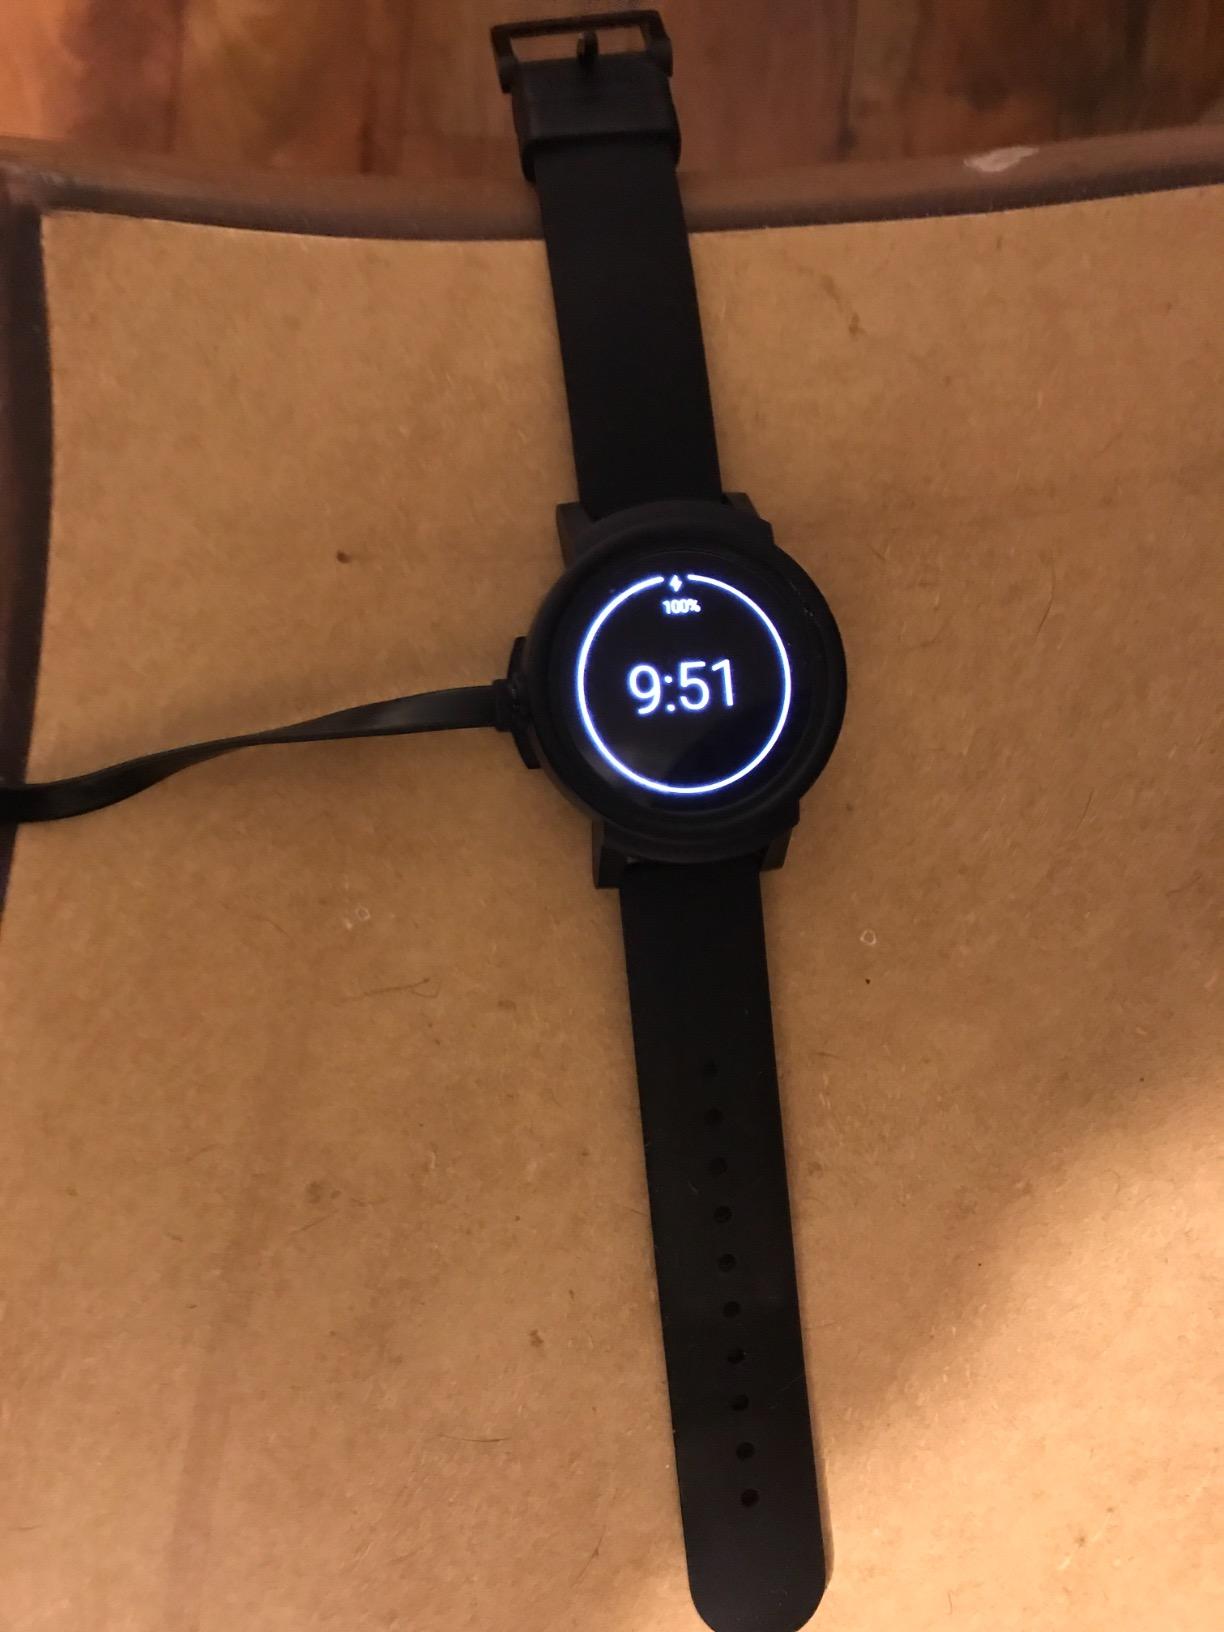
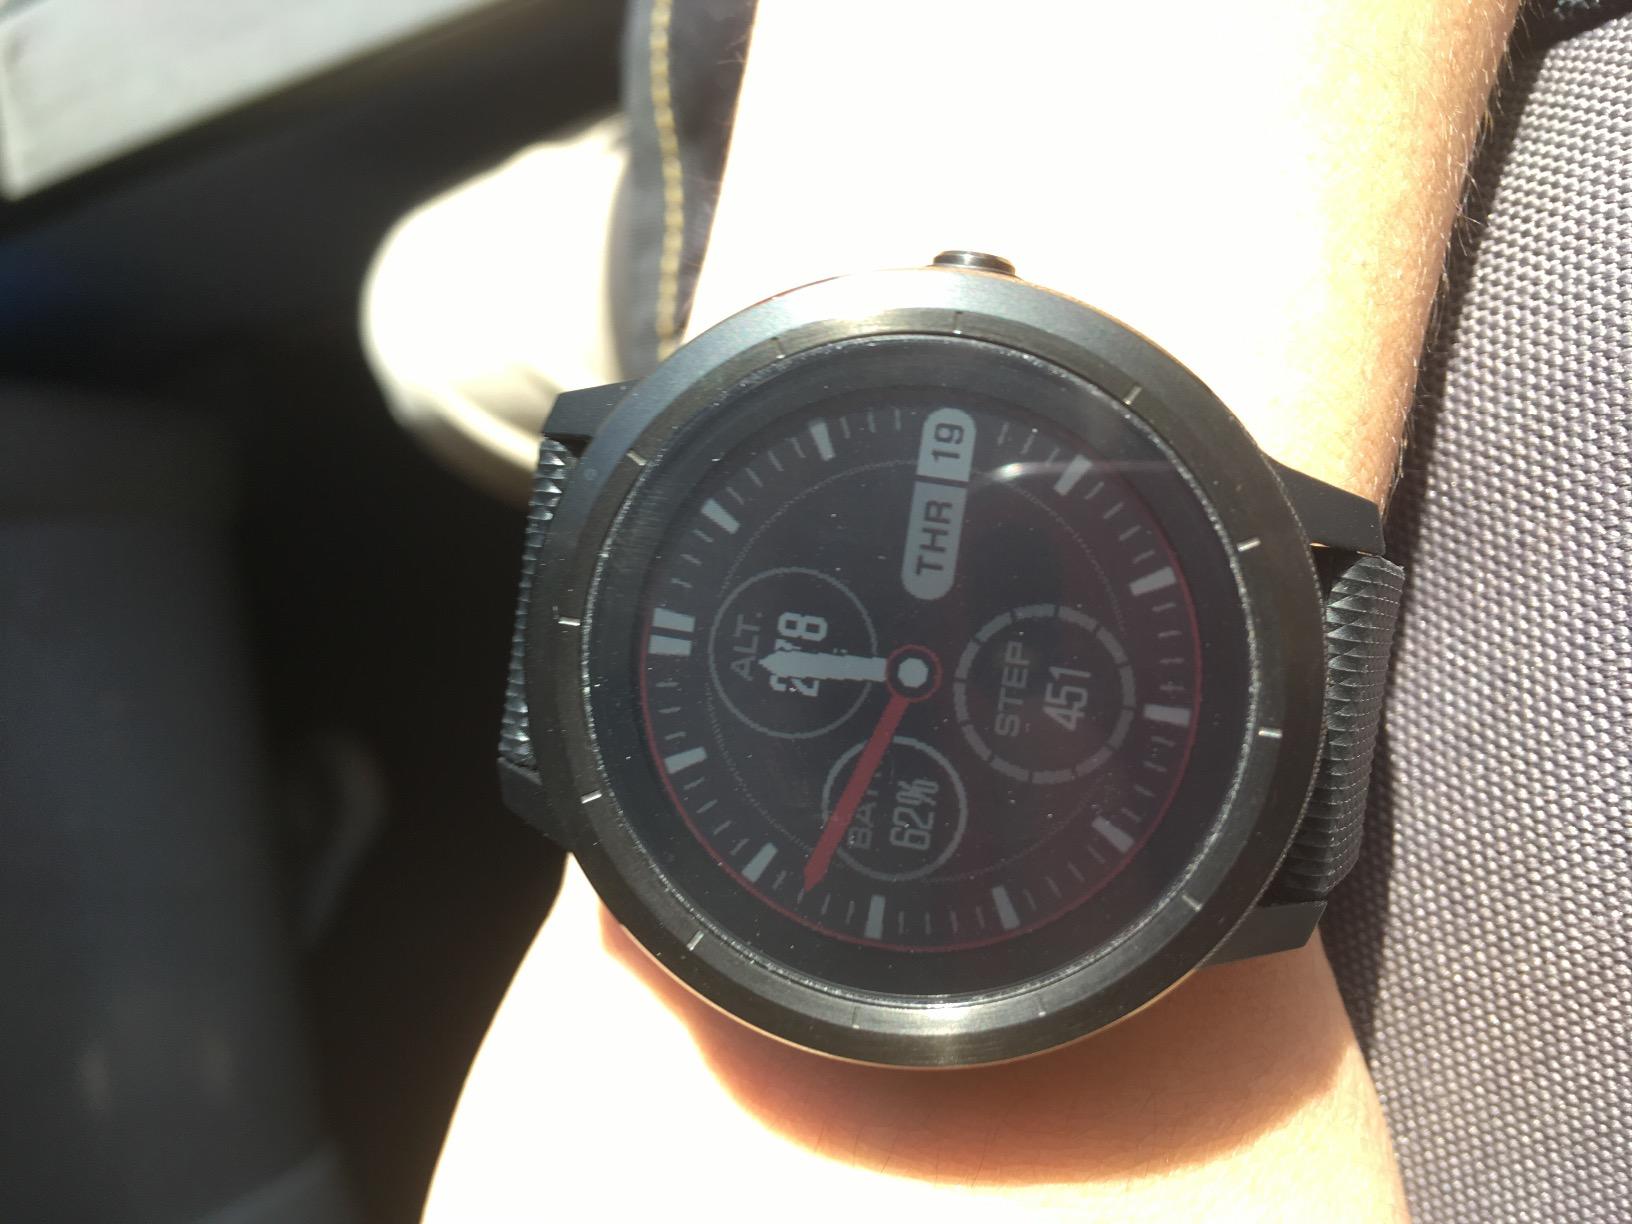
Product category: smartwatch
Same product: no